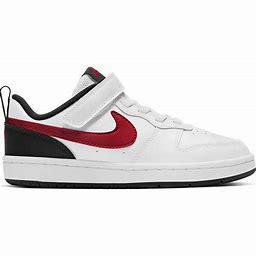
Brand: Nike
Model: Court Borough